Water pollution in the United States

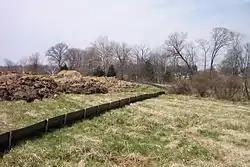
A silt fence used for sediment control

Erosion and sediment controls are techniques used to mitigate sediment pollution in waterways. The most common and efficient control method on agricultural land is crop management, which increases soil cover and stabilizes slopes to prevent erosion. Planting cover crops, rotating the crops cultivated in each field, and leaving crop residue in place after cultivation can all improve soil retention. Without proper soil stabilization techniques, rainfall can cause large quantities of sediment to be washed away into waterways, creating issues with sunlight penetration and visibility. Typical preventive measures for construction sites include erosion control matting and mulching, and installation of silt fences to trap sediment not captured by the erosion controls.